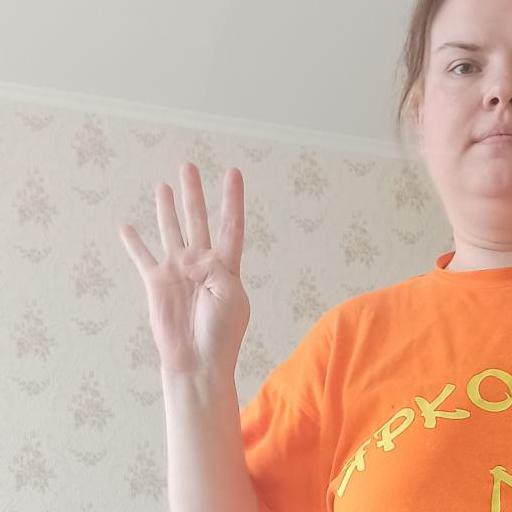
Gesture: four